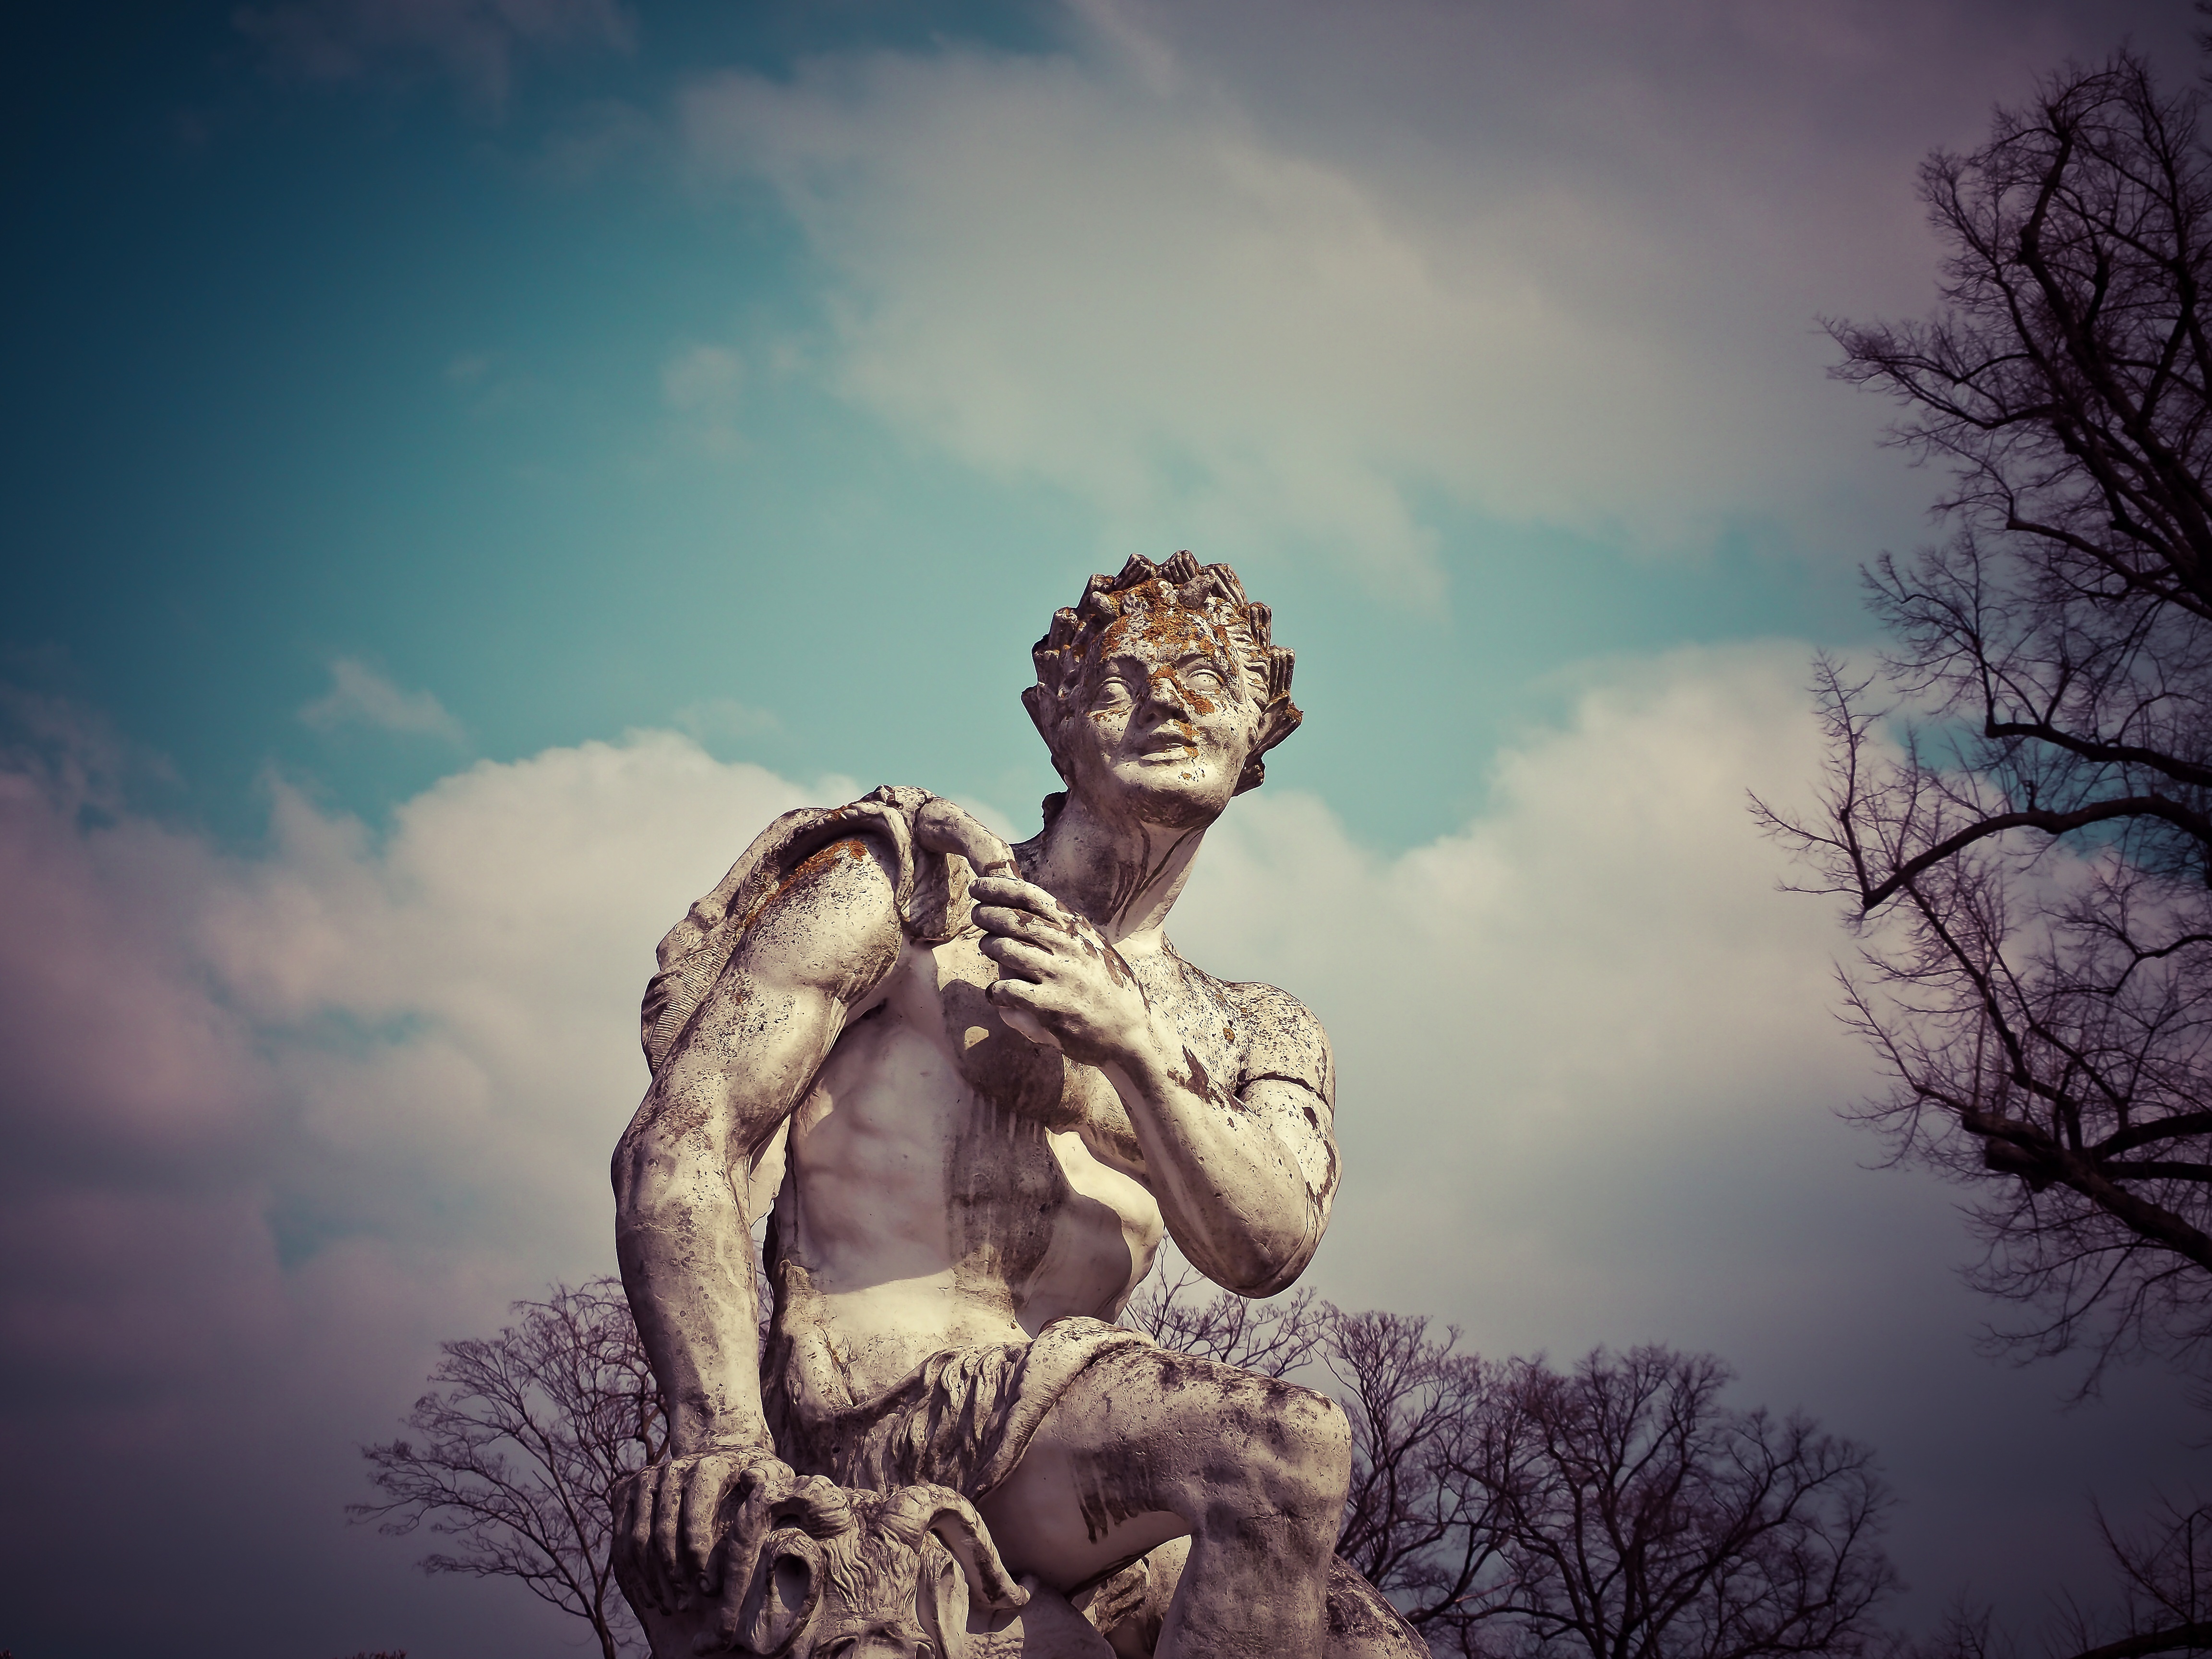
cloud, sky, monument, statue, darkness, face, sculpture, art, figure, temple, historically, mythology, dusseldorf, castle benrath